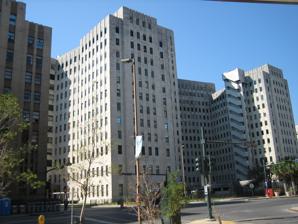
Building: Charity Hospital (New Orleans)
Country: United States of America
Year built: 1736
Hospital in New Orleans, Louisiana Hospital in Louisiana, United States Charity Hospital Charity Hospital Building Geography Location 1532 Tulane Ave., New Orleans , Louisiana, United States Coordinates 29°57′19″N 90°04′41″W / 29.9554°N 90.0780°W / 29.9554; -90.0780 ( 1736, Charity Hospital ) Organization Funding Public hospital Type General, Teaching Hospital Affiliated university Louisiana State University School of Medicine , Tulane University School of Medicine Services Beds 2,680 History Opened May 10, 1736 Closed August 2005 Links Lists Hospitals in Louisiana Charity Hospital was one of two teaching hospitals which were part of the Medical Center of Louisiana at New Orleans (MCLNO) , the other being University Hospital . Three weeks after the events of Hurricane Katrina , then-Governor Kathleen Blanco said that Charity Hospital would not reopen as a functioning hospital. The Louisiana State University System , which owns the building, stated that it had no plans to reopen the hospital in its original location. It chose to incorporate Charity Hospital into the city's new medical center in the lower Mid-City neighborhood. The new hospital completed in August 2015 was named University Medical Center New Orleans . Organization Charity Hospital was one of several public hospitals around the state of Louisiana administered by the Louisiana State University System at the time of Hurricane Katrina. Charity Hospital and the nearby University Hospital were both teaching hospitals affiliated with the LSU Health Sciences Center in New Orleans (LSUHSC-NO) . University Hospital, later called Interim LSU Hospital, closed in 2015. Prior to Katrina, Charity Hospital operated in the New Orleans Hospital District at 1532 Tulane Avenue, New Orleans , Louisiana 70112–1352. The building is approximately six-tenths of a mile on the opposite side of I-10 from Interim LSU Hospital. History Ambulance, 1912 Charity Hospital was founded on May 10, 1736, by a grant from Jean Louis, a French sailor and shipbuilder, who died in New Orleans the year before.  His last will and testament was to finance a hospital for the indigent in the colony of New Orleans from his estate. Charity Hospital was originally named the Hospital of Saint John or L'Hôpital des Pauvres de la Charité (The Charity Hospital for the Poor).  The first Charity Hospital was located on the intersection of Chartres Street and Bienville Street in what is now the French Quarter .  The hospital was founded 18 years after the city was founded by France in 1718.  It was the second oldest continuously operated public hospital in the United States.  Only Bellevue Hospital in New York City is older, having been founded a month earlier, on March 31, 1736. Charity Hospital quickly outgrew its original facility, and a second hospital was built at the edge of the colony on Basin Street in 1743.  A third hospital was built nearby in 1785.  It was renamed the San Carlos Hospital in honor of King Charles III , King of Spain, after New Orleans was ceded to Spain in 1763. The old Charity Hospital building at the start of the 20th century A fire destroyed this hospital in 1809.  Without a building, a temporary hospital was established at the Cabildo for a month, then at the Jourdan residence in the Faubourg Marigny for six months, then the dilapidated De La Vergne plantation for five years while a fourth hospital was built.  This new hospital was built at the edge of the city on Canal Street where The Roosevelt New Orleans Hotel is currently located.  The hospital was completed in 1815, but this hospital was widely criticized as inadequate and underfunded. In 1832, a fifth hospital was built on Common Street (modern Tulane Avenue) between Howard Street (modern LaSalle Street), Robertson Street, and Gravier Street, on the edge of the Faubourg St. Marie. This hospital came under the administration of the Sisters of Charity in 1834, who would run the hospital for the next century. In that year Charity also began its long history as a teaching hospital with the founding of The Medical College of Louisiana by three American physicians new to the city: Dr. Thomas Hunt, of South Carolina, Dr. Warren Stone, of Vermont, and Dr. John Harrison, of Washington, D.C., using various locations including Charity Hospital which was "open every day for the attendance of the students". In 1843 the college petitioned the Legislature for land to build a medical school building with the provision that the faculty would care for the patients of Charity free of charge for 10 years, a tradition which continued into the 1960s. In 1847 the Legislature established the University of Louisiana, and the Medical College of Louisiana was assumed into the school, becoming the Medical Department of the University of Louisiana. The hospital in the 1850s was probably the largest hospital in the world, with 1,000 beds, 200 more than the eminent Hotel Dieu in Paris. In 1884 Paul Tulane bequeathed the massive sum of $1.25 million dollars to establish the Tulane University of Louisiana, and the Medical Department of the University of Louisiana, until now state-supported, became part of the private Tulane University. In 1931 the Louisiana State University School of medicine was established on the grounds of the Charity complex along Tulane Avenue, on the opposite side from Tulane. When the sixth Charity was built in 1939, the new structure was in the shape of an H, modified to comply with the segregation laws of the time. Each wing belonged to Tulane or LSU's medical service. To divide incoming patients equally, patients with an even medical record number were assigned to one school, and those with an odd number to the other. During the yellow fever epidemic of 1858, 2,727 patients were admitted and of them 1,382 died of the disease. Total patient admission that year was 11,337, being 9,135 males and 2,202 females. By the 20th century, the city of New Orleans was rapidly expanding, and the demand for indigent medical services again exceeded Charity Hospital capacity.  A sixth hospital was built on Tulane Avenue in 1939. At the time it was the second largest hospital in the United States with 2,680 beds. Main entry of Charity Hospital The building's cornerstone lists the Federal Emergency Administration of Public Works (later called the Public Works Administration ) as the building authority.  The architects were Weiss, Dreyfous & Seiferth , who were also responsible for the Louisiana State Capitol in Baton Rouge .  The hospital features two stone bas-reliefs and a cast-aluminum screen called Louisiana at Work and Play , all by artist Enrique Alférez . The LSU Health Sciences Center in New Orleans (LSUHSC-NO) was built adjacent to Charity Hospital in 1931 under the aegis of Louisiana Governor Huey Pierce Long . Serving one of the largest populations of uninsured citizens, Charity Hospital also boasted the No. 2 Level I Trauma Center in the nation, with the No. 1 rank belonging to Cook County Hospital in Chicago, Illinois. In 1968, the hospital lost a malpractice case before the U.S. Supreme Court. In Louise Levy, Administratrix v. Louisiana through the Charity Hospital of Louisiana at New Orleans Board of Administrators, et al. , the court ruled that a child born out of wedlock could not be prevented from suing on behalf of a deceased parent. The Louisiana Department of Health and Human Resources (DHH) took control of Charity Hospital in 1970.  The hospital was transferred to the Louisiana Health Care Authority (LHCA) in 1991 and to the LSU System in 1997. Hurricane Katrina Like its sister hospital, University Hospital , Charity Hospital sustained severe flood damage during Hurricane Katrina in 2005. The evacuation of patients from the flooded hospital made national headlines, where patients had to be ferried out through high floodwaters and then be picked up by helicopter at the roof of Tulane hospital, as toilets backed up, essential supplies dwindled, and temperatures rose above 100 degrees. There were reports of hand pumped ventilators being used to breathe for patients and personnel using IV fluids to feed each other after food ran out. The evacuation was also halted by reports of sniper fire. A doctor was quoted as saying the smell was, "so bad it had many of us gagging and some people even threw up." Despite the ordeal, only eight patients died, mostly ICU patients, with more deaths occurring at other hospitals across the city, such as Lindy Boggs Medical Center and Memorial Medical Center. After the storm, a temporary clinic named the Spirit of Charity was established at the Convention Center . The temporary Spirit of Charity Clinic was later relocated to the New Orleans Centre building adjacent to the Superdome . In February 2007, a renovated University Hospital had taken over interim responsibilities of emergency care to the city which Charity originally provided. In August 2015, the LSU Health Sciences Center completed the new $1.1 billion medical center named University Medical Center New Orleans . The hospital consolidated the functions of both the already closed Charity Hospital and University Hospital. Failed campaign to rebuild Charity Hospital The Foundation for Historical Louisiana hired the internationally renowned architectural firm, RMJM Hillier , to, "examine and evaluate the entire Big Charity structure to determine the advisability of repairing or restructuring the entire facility." RMJM Hillier determined the art deco building to be structurally sound—with its original design being architecturally exceptional and "ahead of its time." Rehabilitation into a 21st-century, state-of-the-art facility would be the fastest, most cost-effective way to return quality healthcare and a teaching hospital to New Orleans. This idea was scrubbed in favor of using University Hospital as an interim hospital and building University Medical Center New Orleans and a new Southeast Louisiana Veterans Health Care System Medical Center in the adjacent neighborhood of lower Mid-City. Plans to re-develop the site There have been several efforts to renovate or restore Charity Hospital. In October 2019, LSU, the organization that has owned the structure since the 2005 evacuation and subsequent closure of the hospital, approved a re-development project to turn the former hospital into a mix of homes, retail space and other facilities. The redevelopment project had been long-awaited by city leaders hoping to revitalize the former "booming" central business district that has been suffering since the closure of Charity and surrounding buildings due to Hurricane Katrina. The contract was awarded to a group called 1532 Tulane Partners, a joint venture between New Orleans–based CCNO and Israeli development company El-Ad Group . Work was expected to begin on the giant building in Fall 2019 and construction was predicted to take three years. The redevelopment project was expected to cost $300 million that would have been partly funded by tax credits, and the building would not have been subject to property tax as the building will still be owned by LSU. The structure was projected to include about 390 residential units plus retail shops and restaurants. Tulane University was expected to serve as the main tenant of the building as they will use it for student housing and offices. The main entrance to Charity Hospital from Tulane Ave. The fire escape stairway view from Tulane Ave. Television Charity Hospital was featured in the TLC documentary series Code Blue . The series documented the lives of the hospital physicians and their patients. The episodes often illustrated the rate of violence in New Orleans by chronicling the high volume of patients who were treated in the emergency department with gunshot or stab wounds. Charity Hospital was also featured in two episodes of TLC's Trauma: Life in the ER , which focused on Charity's emergency department . Charity Hospital was also in an episode of NY Med , where a doctor reminisces of his time spent at the hospital. It was also briefly featured in MTV's The Real World: New Orleans , where Kelly stops by to visit her boyfriend Peter, who works there. Film Big Charity , a documentary film by Alexander John Glustrom, tells the untold story behind the death of Charity Hospital and unveils the truth about one of the largest single payouts of federal disaster funds in state history. The 2013 film Hours featured the hospital as the main focus of the story line as a father struggles to keep his infant daughter alive in the wake of Hurricane Katrina. Part two of director Spike Lee 's four-part 2010 documentary If God Is Willing and da Creek Don't Rise features a lengthy segment on the battle over the future of Charity Hospital, featuring testimonials from doctors, politicians, historic preservation advocates, community activists, and other New Orleanians who fought to save the facility. In the 2023 film Renfield , the dilapidated basement of Charity Hospital is used as the modern-day location of Dracula's lair. Production designer Alec Hammond chose Charity Hospital based on its similarity to the design of Dracula's castle in classic movies. While also citing that the history of New Orleans was reflected in the design of the hospital, Hammond also noted that every historian he had met with while researching the hospital had stories to share about the location being haunted, which helped serve the myth of Dracula. Books Non-fiction Salvaggio, John E. New Orleans' Charity Hospital (1992). The last days of Charity Hospital were documented in Jim Carrier's book, Charity – The Heroic and Heartbreaking Story of Charity Hospital in Hurricane Katrina (2015). Fiction In the 1980 novel A Confederacy of Dunces by John Kennedy Toole , one of Charity Hospital's ambulances is mentioned at the end of the story. In the 2015 novel Elemental Arcane by Phaedra Weldon, Charity Hospital is one of the locations mentioned. In Dolores Redondo 's novel La Cara Norte del Corazón (2019), Charity Hospital appears in the last moments before evacuation during Hurricane Katrina. In the 2022 novel The Italian Prisoner by Elisa M. Speranza, the main character's sister is a WW2 Army nurse who studied and worked at Charity Hospital before the war. See also Common Ground Health Clinic List of the oldest hospitals in the United States List of tallest buildings in New Orleans Louisiana State University System LSU Health Sciences Center New Orleans Medical Center of Louisiana at New Orleans Tulane University School of Medicine University Hospital University Medical Center New Orleans Lindy Boggs Medical Center References